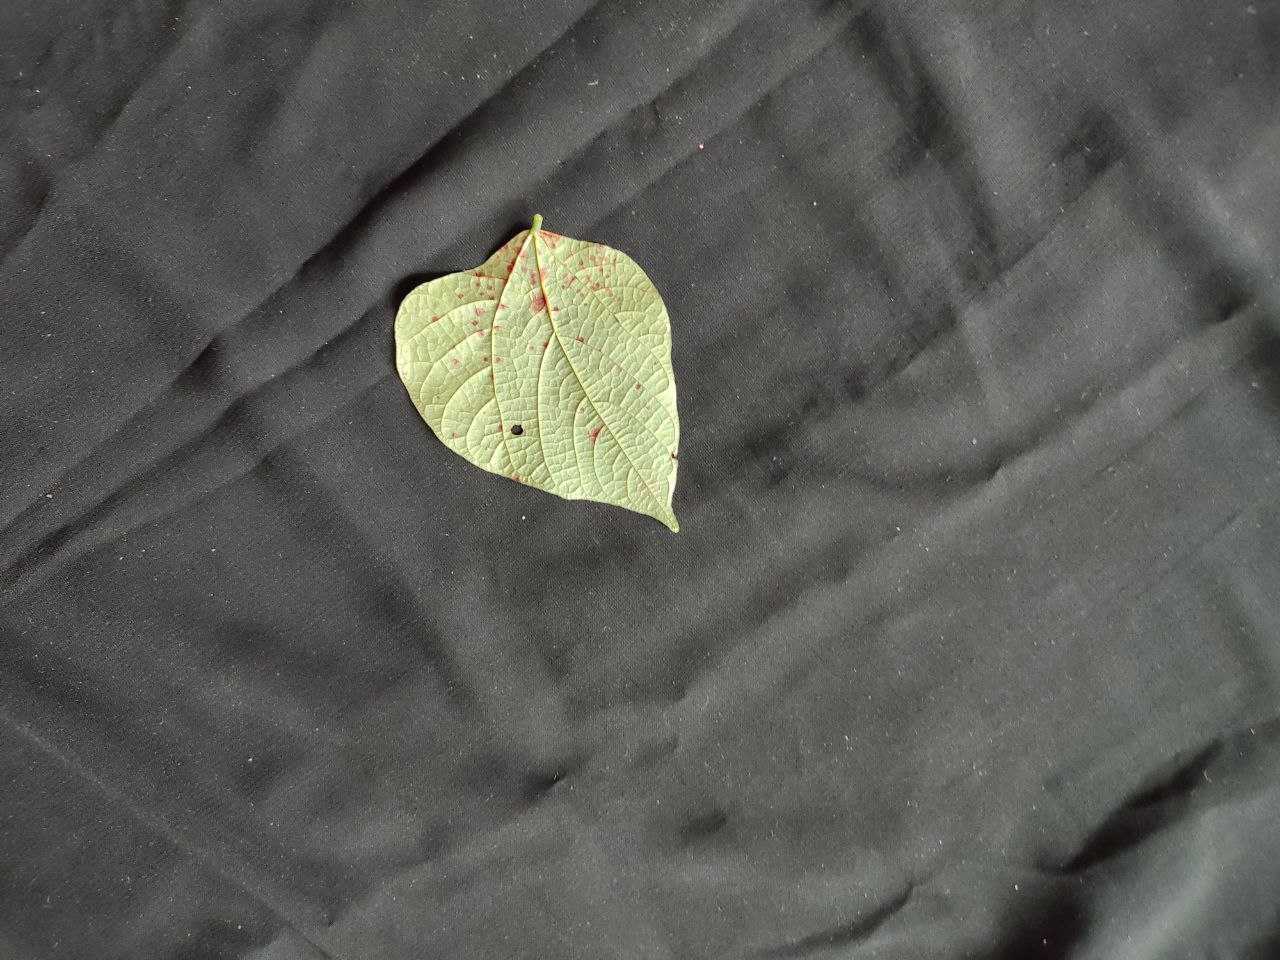
Crop: bean
Leaf condition: Rust